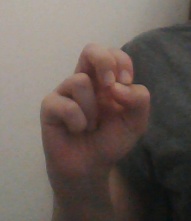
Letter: gaaf